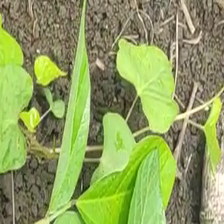
Weed species: Obscure_morning _glory(Ipomoea obscura)